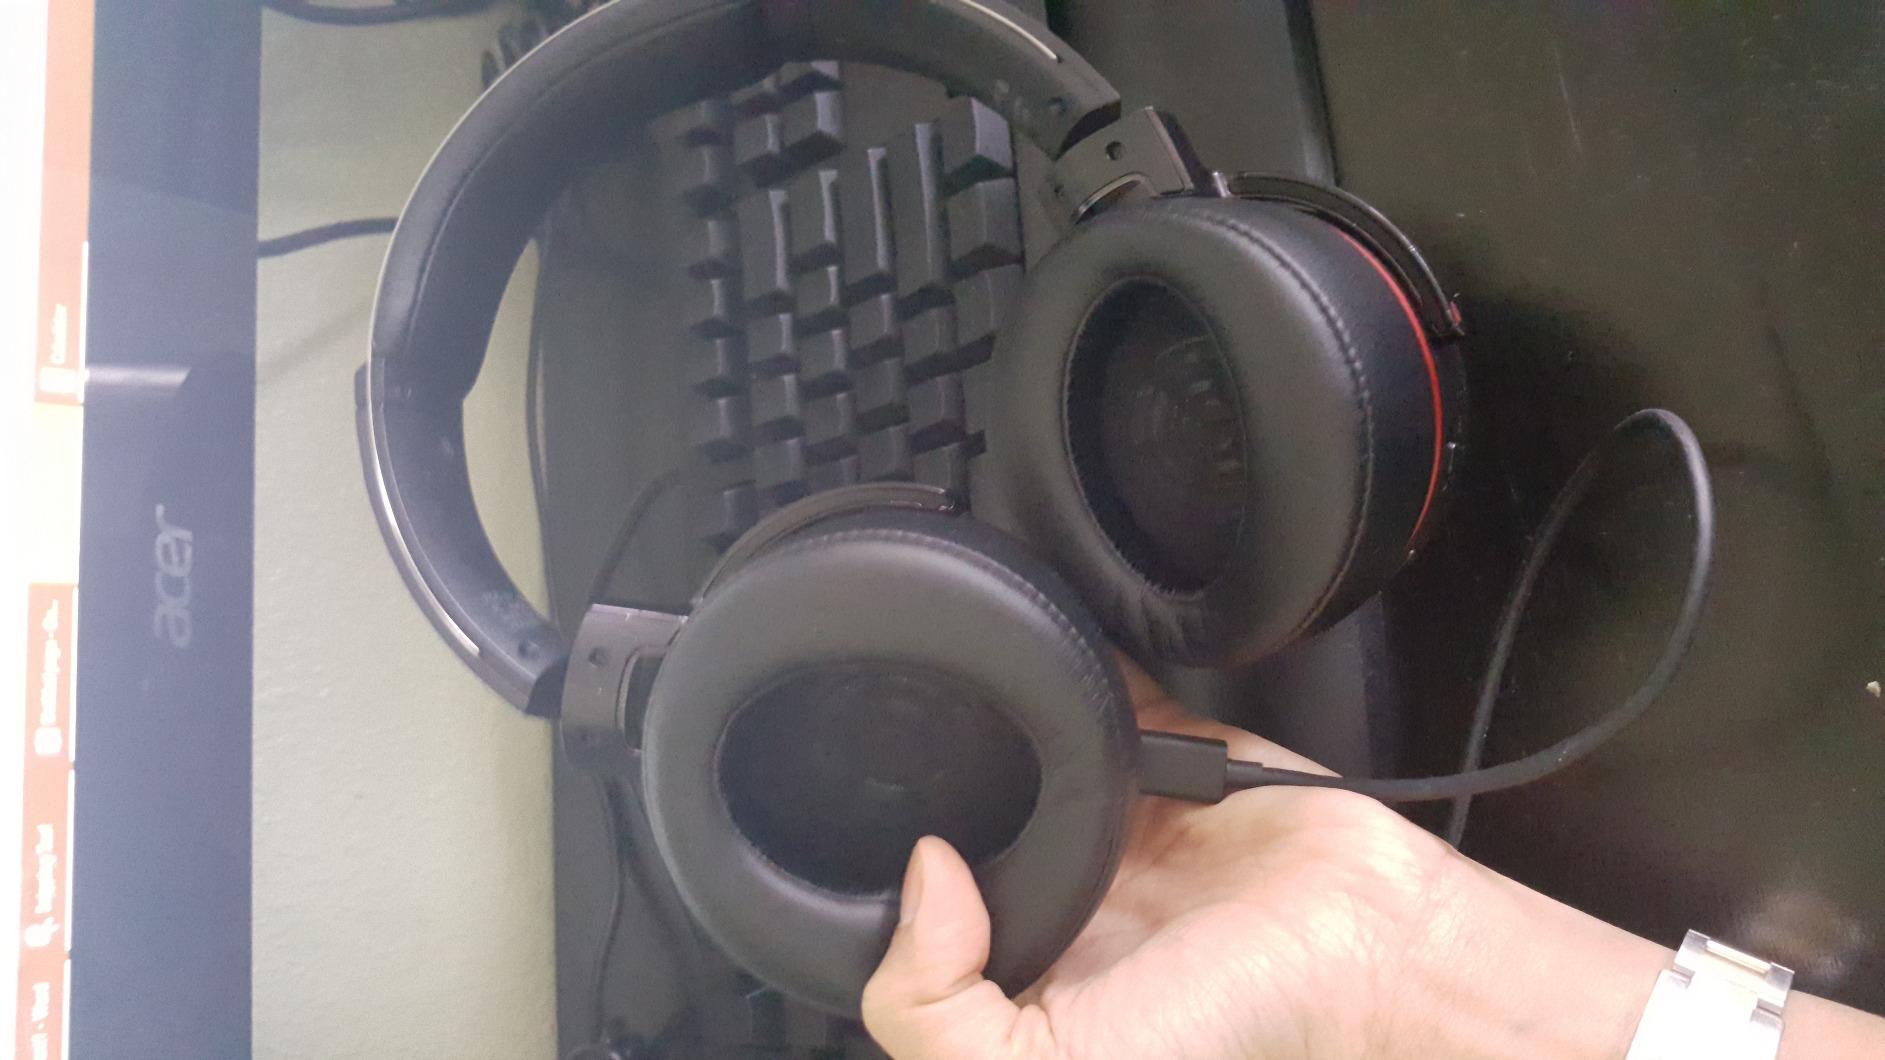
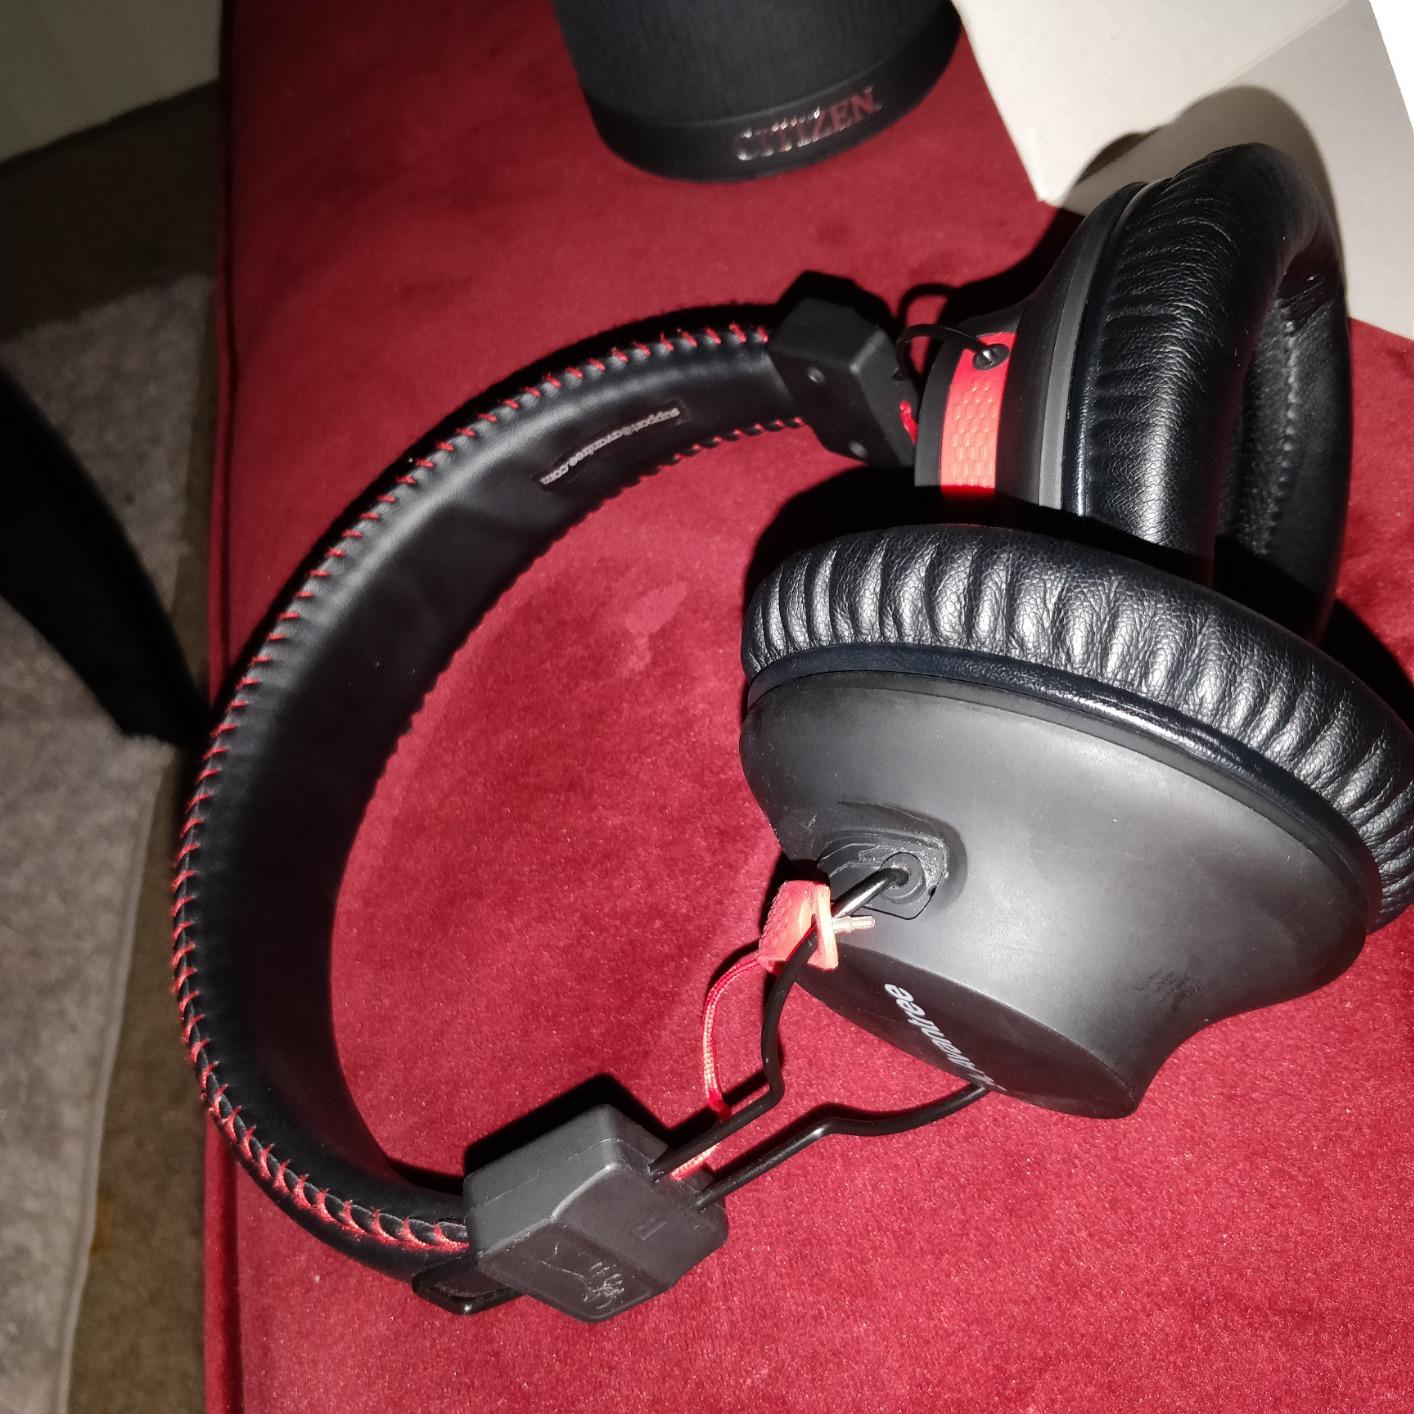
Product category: headphones
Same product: no